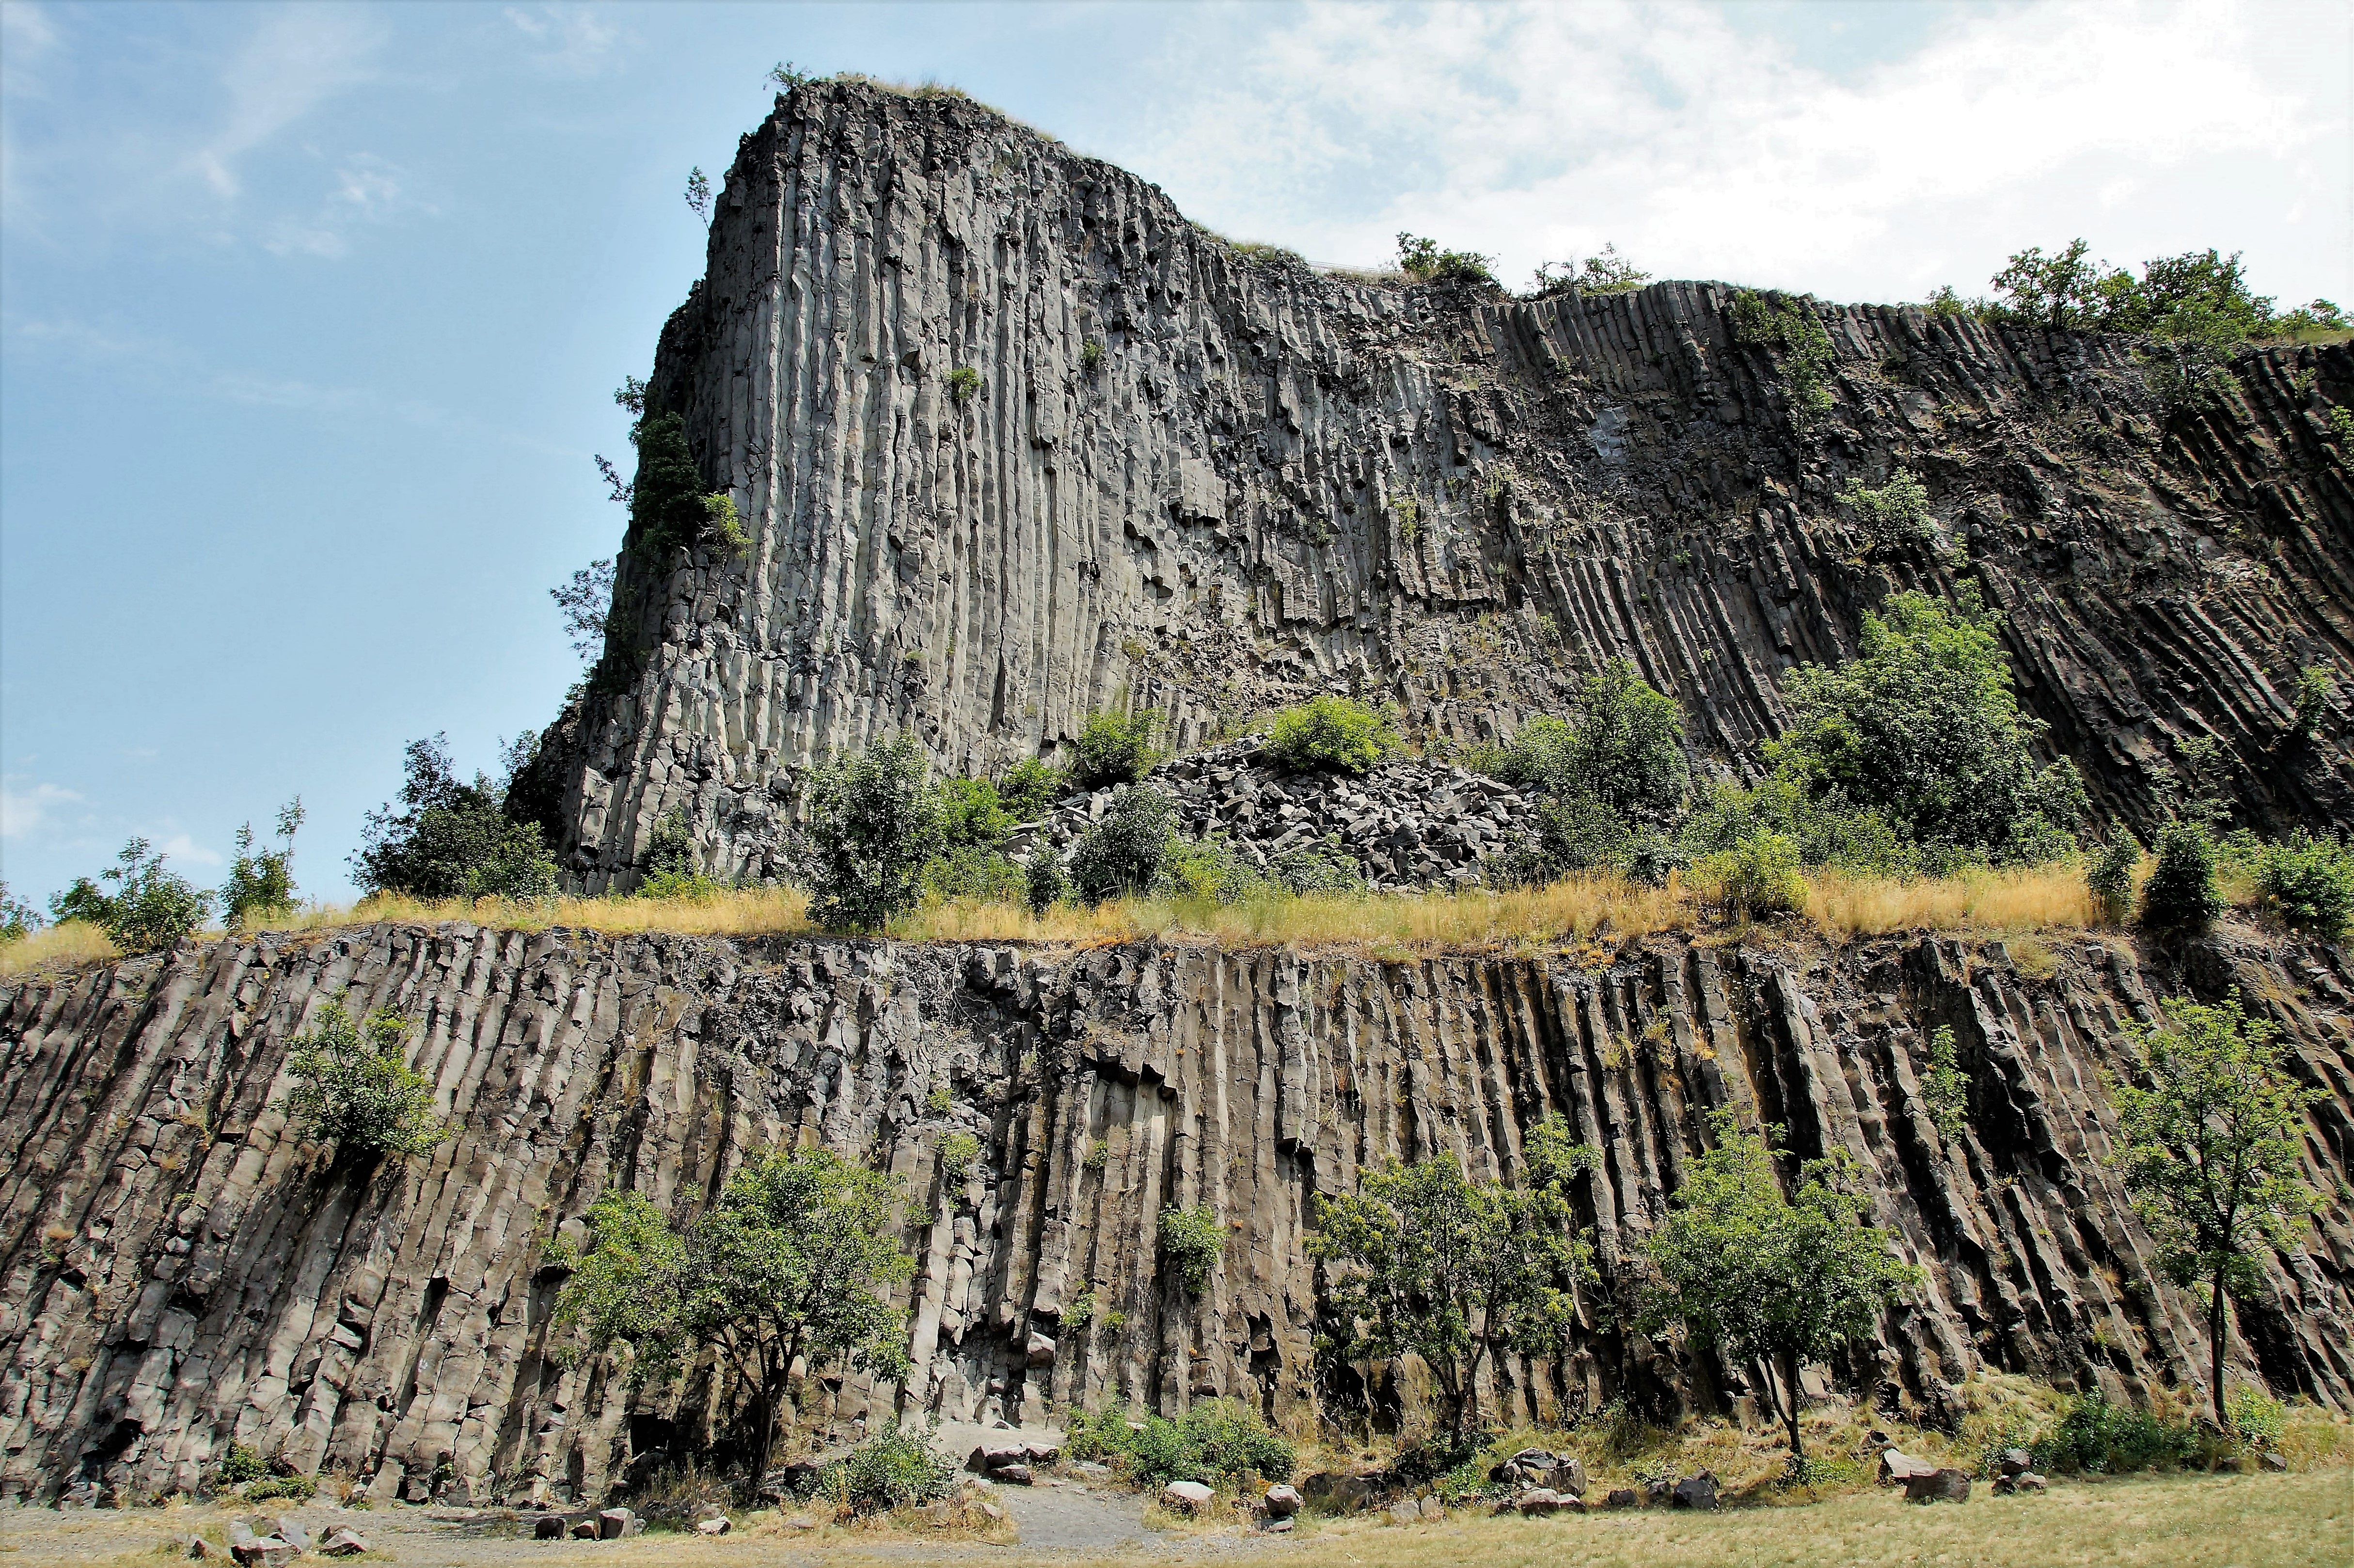
tree, rock, mountain, formation, cliff, volcano, terrain, national park, place, geology, outcrop, ruins, badlands, plateau, organ, balaton, extinct, pleasure, basalt, bedrock, landform, archaeological site, monoszl, hegyest, ancient history, geographical feature